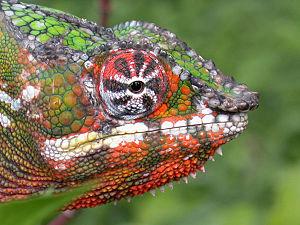
Le caméléon panthère est une espèce de sauriens originaire de Madagascar de la famille des Chamaeleonidae, désigné à La Réunion sous le nom d'endormi.